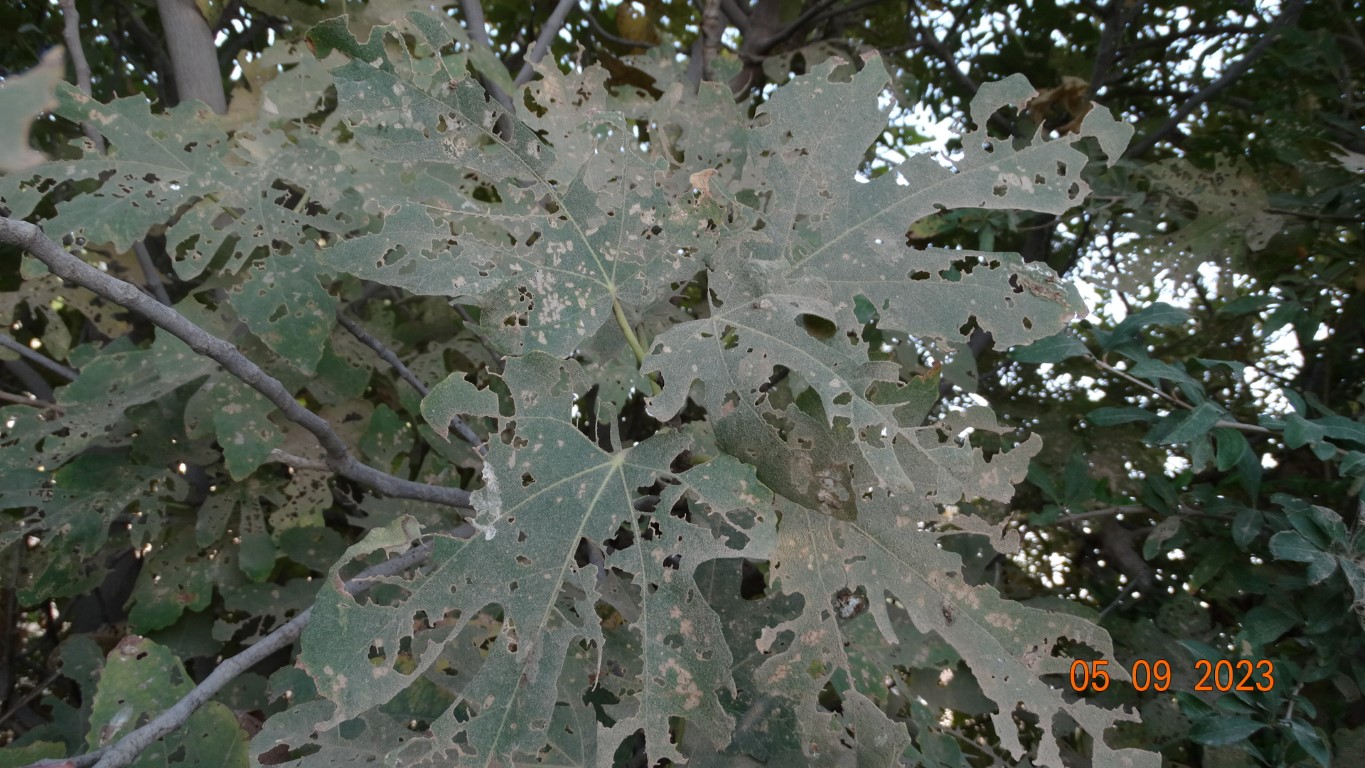
Label: infected